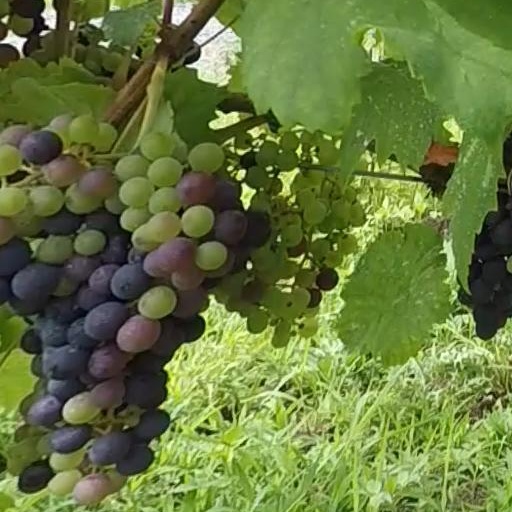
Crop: grape